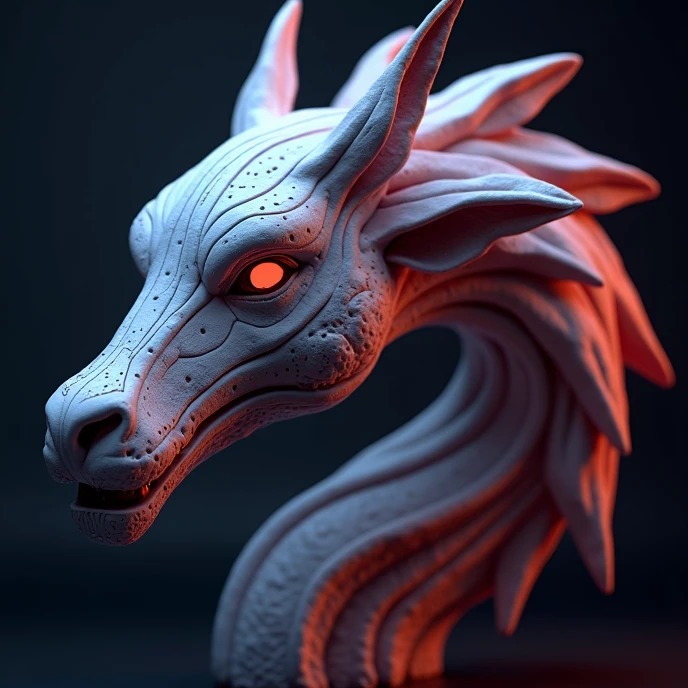
미적 점수 (1~10점): 7